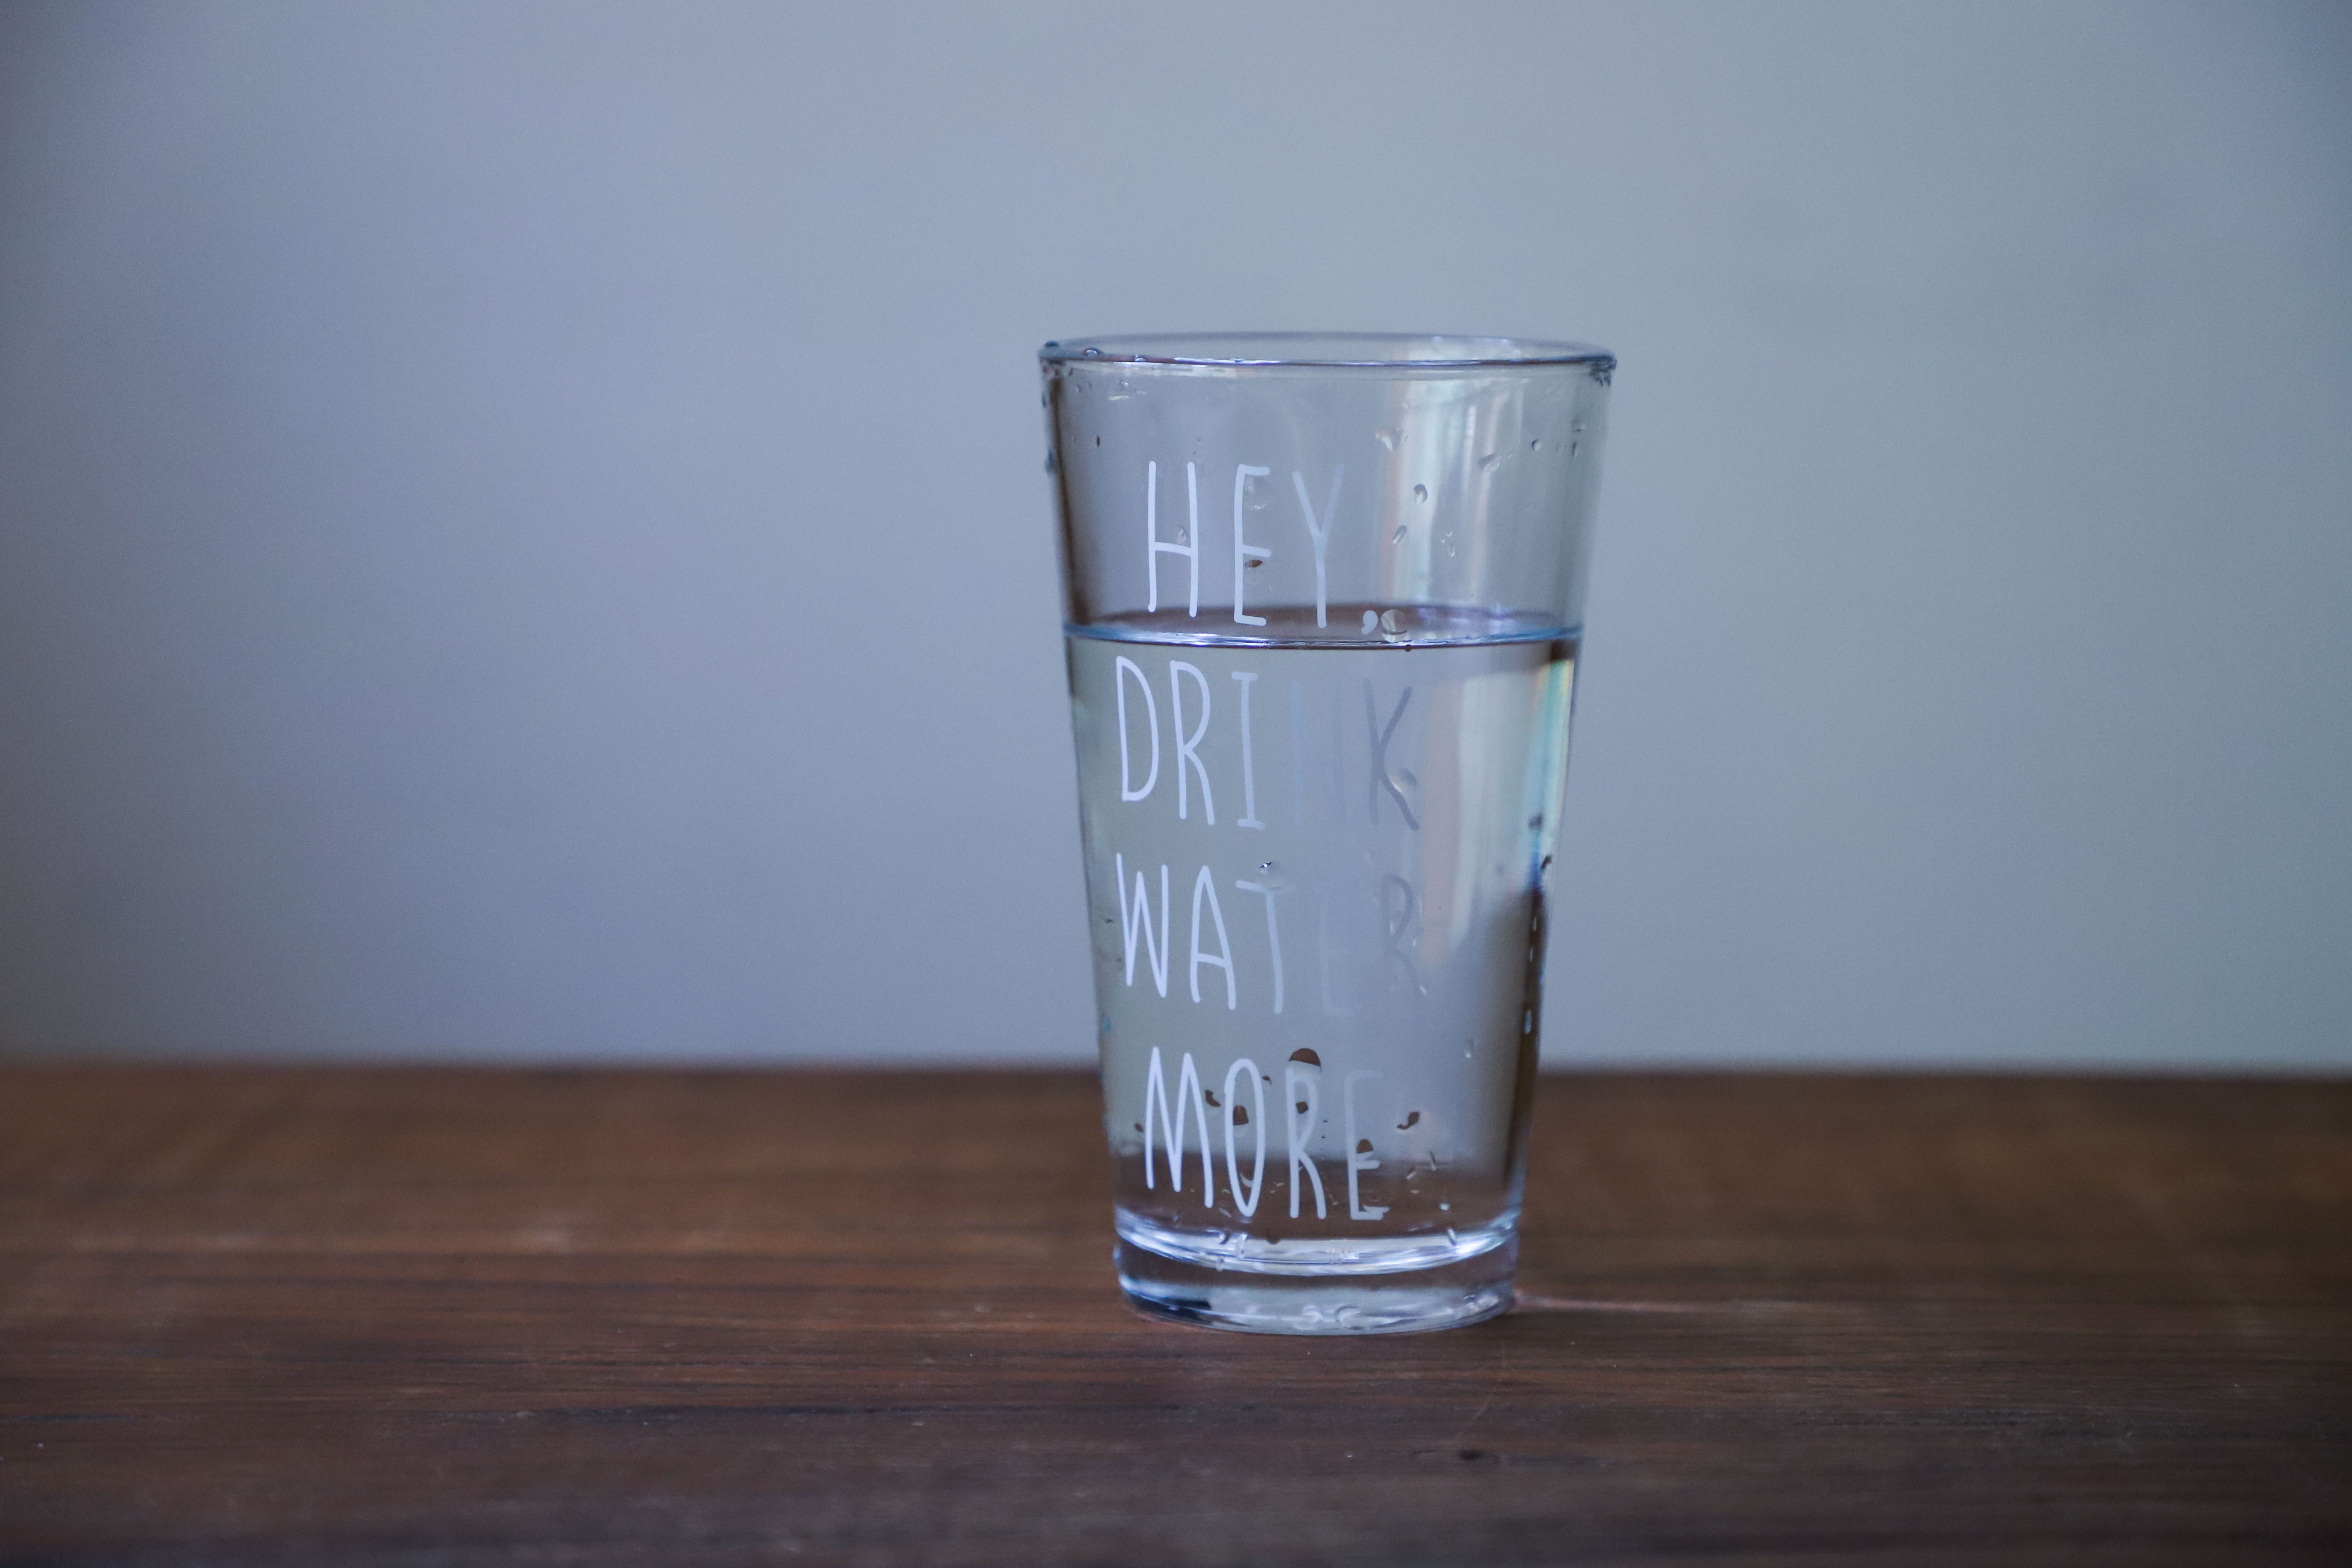
highball glass, pint glass, glass, tumbler, drinkware, water, old fashioned glass, Transparent material, drink, pint, tableware, shot glass, cylinder, barware